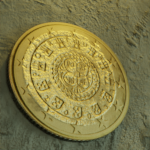
Coin value: 50cents
Country: pt
Edition: standard